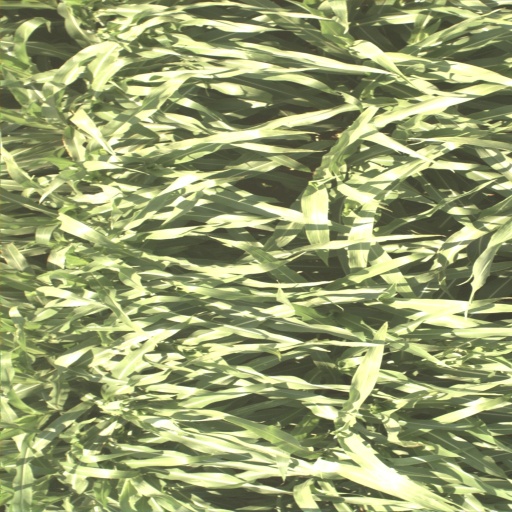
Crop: sorghum